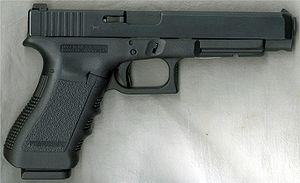
Le Glock 41 est la version en .45 ACP du Glock 34 produit depuis 2014.
Les cartouches de pistolet .357 SIG sont un produit de la fabrique d'armes à feu suisse Sig-Sauer, en collaboration avec le fabricant de munitions américain Federal Cartridge.